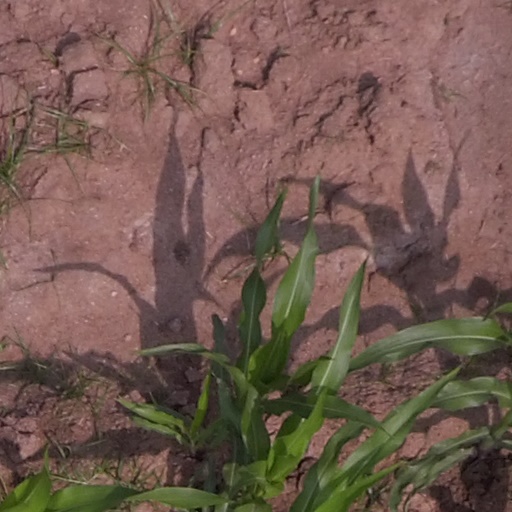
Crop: maize; corn